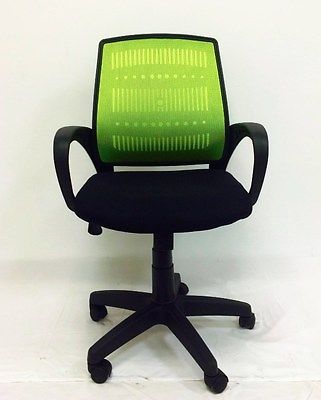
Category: chair